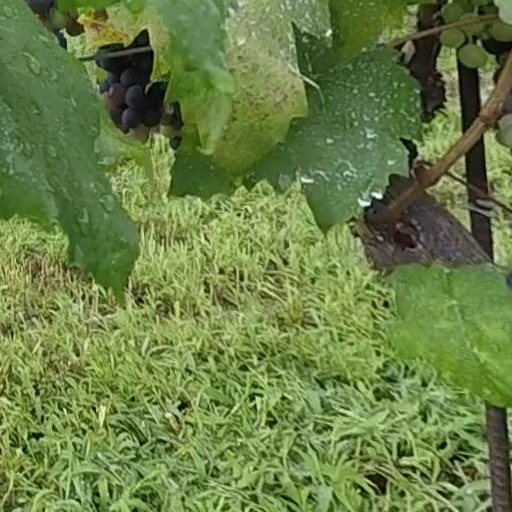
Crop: grape